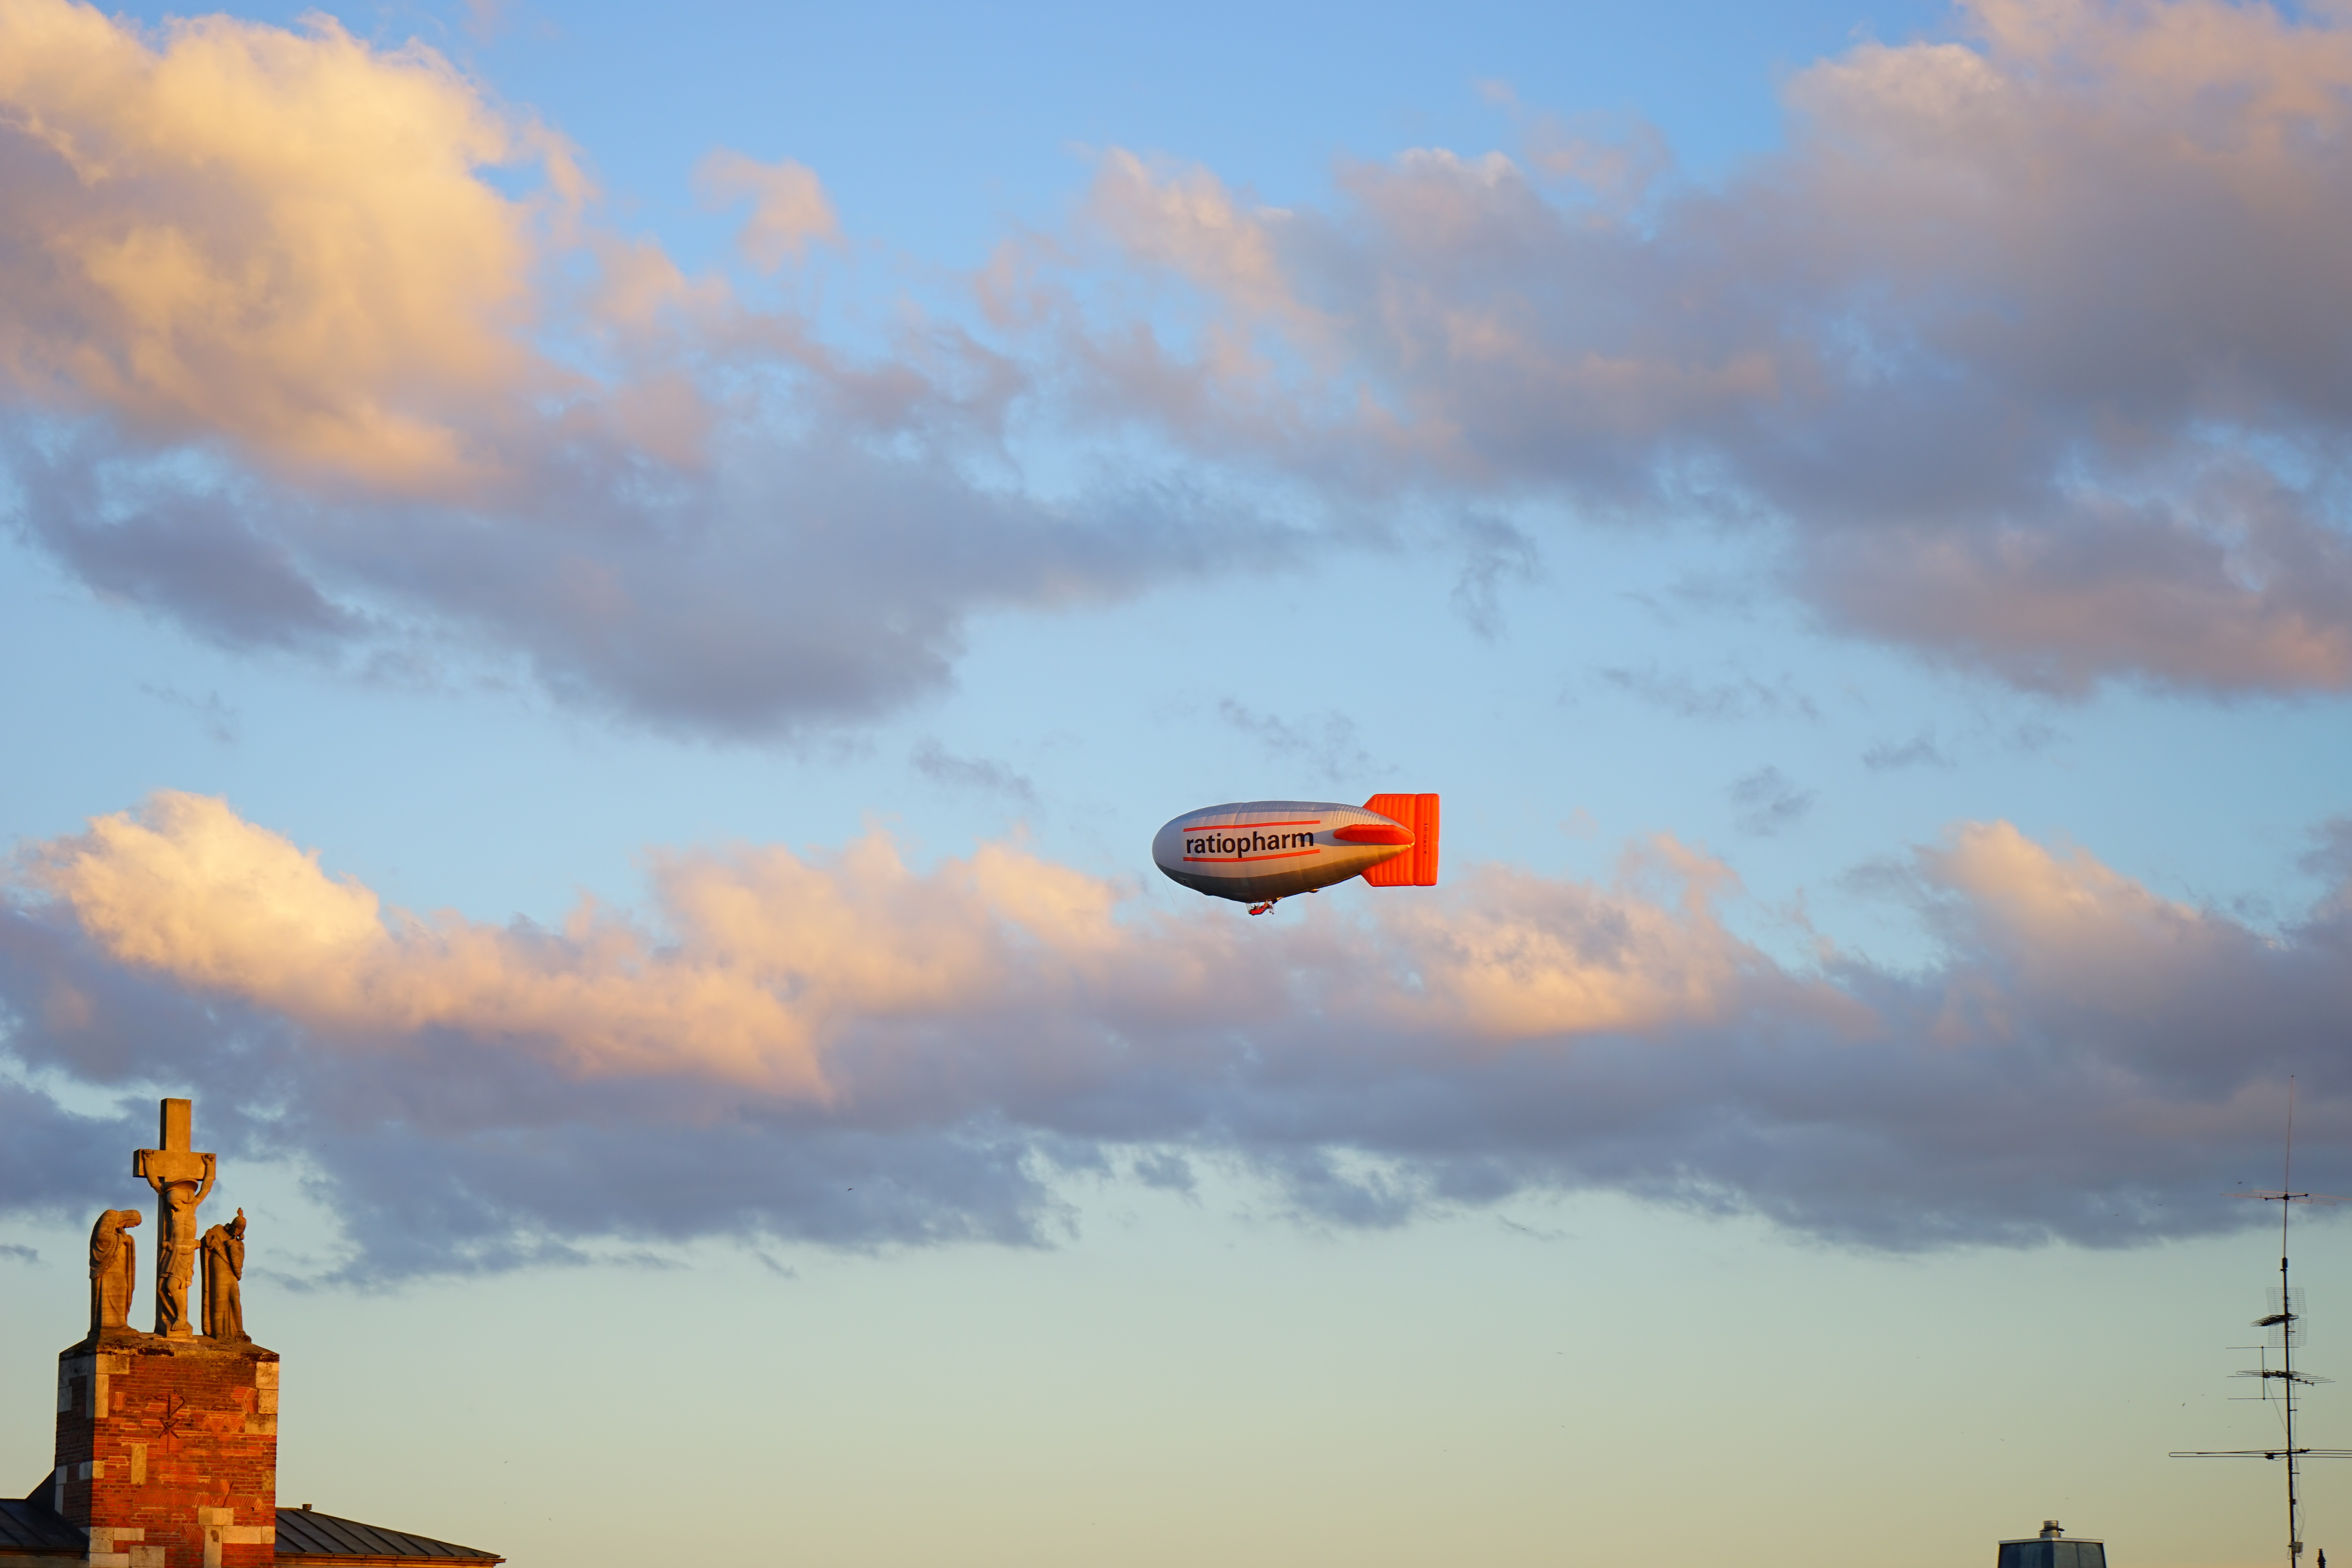
sea, horizon, cloud, sky, sunrise, sunset, morning, dawn, fly, aircraft, dusk, evening, vehicle, aviation, flight, float, toy, airship, zeppelin, meteorological phenomenon, atmosphere of earth